Klaus Brähmig

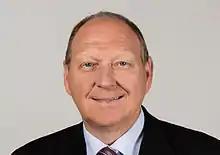
Klaus Brähmig 2014

Klaus Peter Brähmig (born 1 August 1957 in Königstein, Bezirk Dresden) is a German politician and member of the CDU. He represented Sächsische Schweiz-Osterzgebirge in the Bundestag from 2002 until 2017, when he lost reelection to AfD candidate Frauke Petry, who is now an independent.